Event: Nepal Earthquake
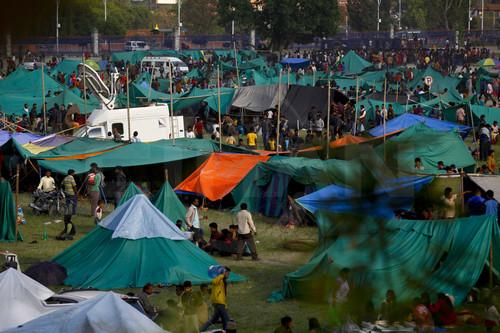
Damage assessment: damage